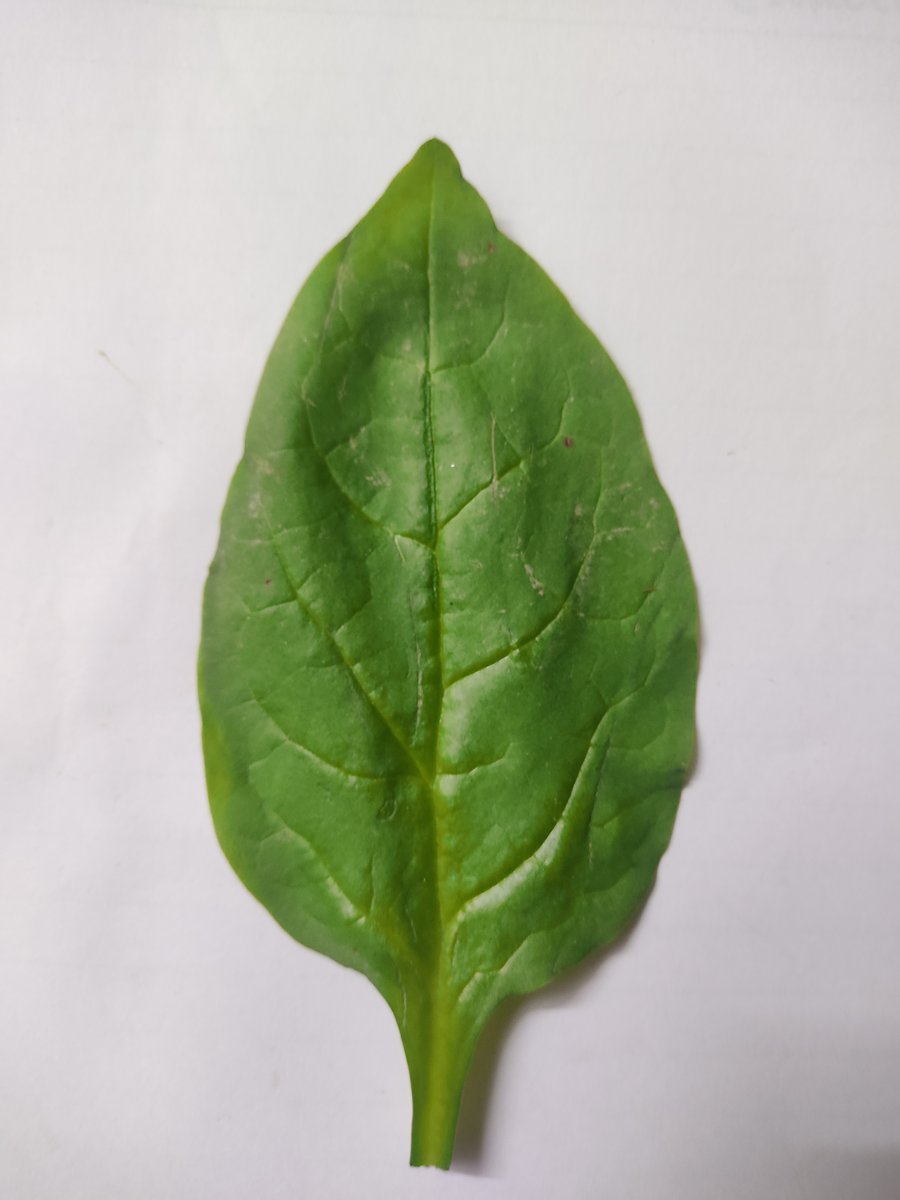
Label: Healthy-Leaf